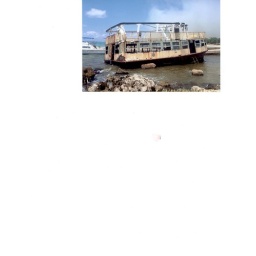
My dream house boat in Negril